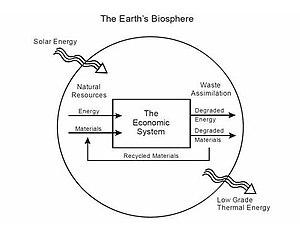
L’économie écologique est une branche de l'économie en interface avec l'écologie, étudiant l'interdépendance et la coévolution entre les sociétés humaines et les écosystèmes dans le temps et l'espace. L'intérêt de ces recherches est de pouvoir guider l'action des acteurs économiques afin d'assurer un développement durable, c'est-à-dire conciliant progrès économique, justice sociale, et préservation de l'environnement, tout en mettant la priorité sur ce dernier point. Il faut distinguer l'économie écologique de l'économie environnementale qui vise à évaluer le coût économique des atteintes à l'environnement et la valeur monétaire des services écosystémiques dans le cadre de la théorie néoclassique. L'économie écologique a un caractère résolument holistique et transdisciplinaire, surmontant les barrières existantes entre les disciplines scientifiques.
En économie, un état stationnaire désigne une économie dont les activités sont relativement stables, ne favorisant ainsi ni la croissance ni la décroissance de celle-ci.